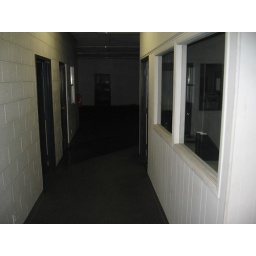
Hallway in main area. Glass office on right. Entryway door 2nd on left.